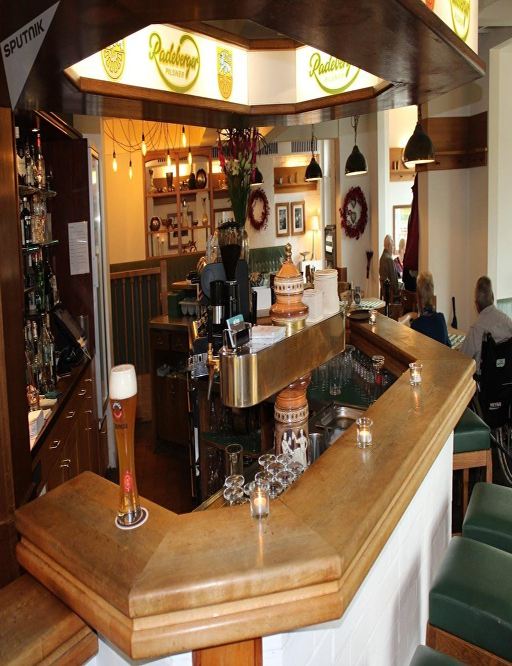
favorite bar is located on the main street